...Ready for It?

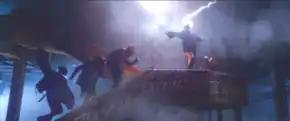
Screenshot of the video showing Swift being emblazoned by lightning while being hunted by black-clad mysterious creatures

The music video was directed by Joseph Kahn. On October 23, 2017, Swift released a teaser of the music video for the song. The teaser received backlash from online commentators and audience, who claimed that Swift appears naked in the teaser. Subsequently, Swift posted an Instagram story denouncing the nudity claims alongside a selfie of her wearing a bodysuit, captioned "It truly warms my heart that ppl had so much to say about this bodysuit." The full video premiered on October 26. It features homage references to sci-fi films like "Blade Runner" (1982), "Tron" (1982), "Westworld" (1973), and "Ex Machina" (2014); and 1990s manga franchises like "Ghost in the Shell" and "Sailor Moon".